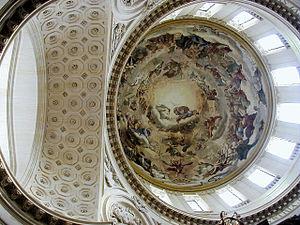
Paris 5ème arrondissement - Val-de-Grâce - Eglise - Dôme